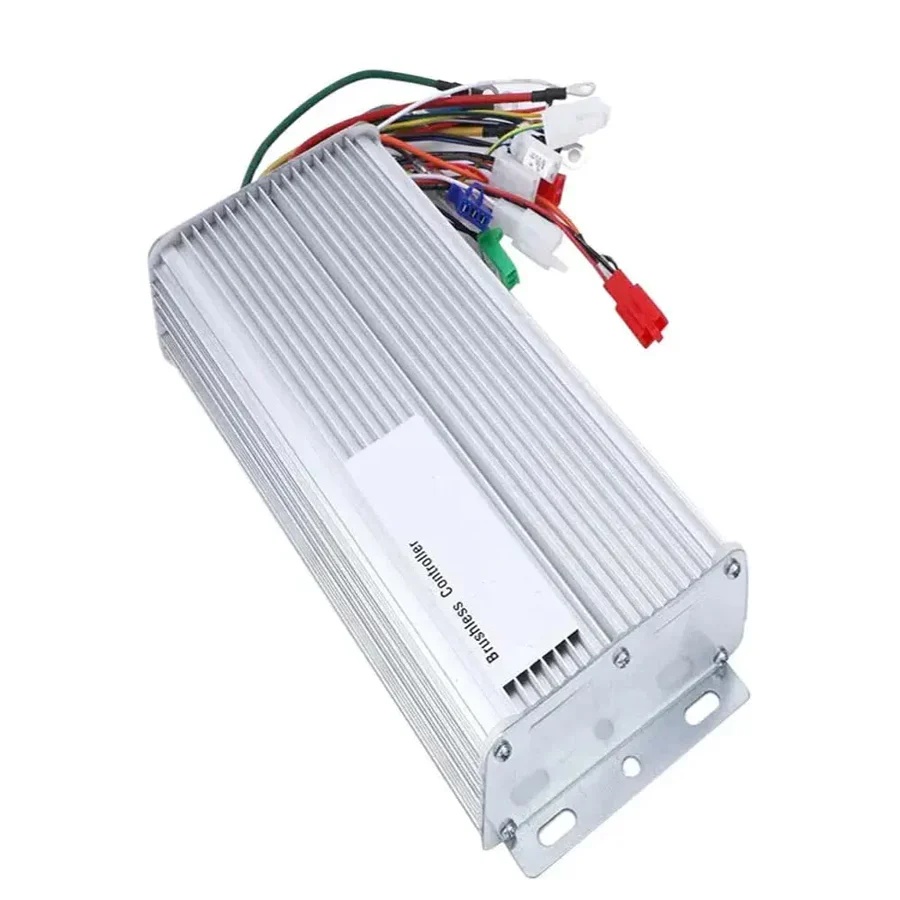
48V 750W Ebike Brushless Motor Controller
A 48V 750W ebike brushless motor controller is a crucial component in electric bicycles, regulating the power flow from the battery to the motor. With its 48V input voltage and 750W power rating, this controller can efficiently drive the motor for a smooth and powerful riding experience. It typically features multiple functions such as speed control, forward and reverse operation, and overcurrent protection. The brushless design ensures durability and low maintenance, while the controller's compact size allows for easy installation on the ebike frame. Overall, a 48V 750W brushless motor controller enhances the performance and efficiency of electric bikes, making them ideal for daily commuting or recreational use. Specifications: Model- ZT-9F Rated voltage-DC 48V Maximum current-25+/-1A Embedded voltage-41+/-1V
Brand: Hatchnhack Cart
Category: Vehicles & Parts > Vehicle Parts & Accessories > Electric Vehicle (EV) Parts & Accessories > Conversion Kits > Motorcycle EV Conversion Kits